Ian Taylor (British businessman)

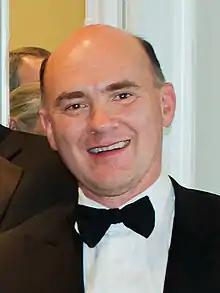
Ian Taylor, in 2007

Ian Roper Taylor (7 February 1956 – 8 June 2020) was a British businessman and philanthropist who was chairman and CEO of The Vitol Group, the world's largest independent energy trader. He was also the majority shareholder in Harris Tweed Hebrides, the primary producer of Harris Tweed cloth, which he helped to rescue in 2005.